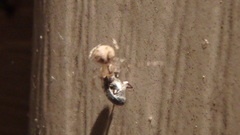
Species: Parasteatoda_tepidariorum